SGB Premiership 2022

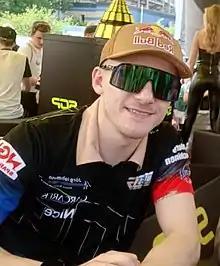
Robert Lambert was a controversial signing by Belle Vue towards the end of the season

The two group winners, the Kings Lynn Stars and the Sheffield Tigers both qualified for the final, which was won by Sheffield over two legs.